CubaDupa

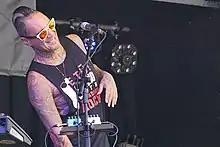
Tiki Taane in concert at CubaDupa 2017

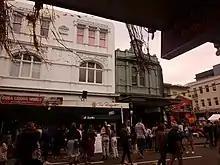
Upper Cuba Street

Some of the events of the 2015 festival were 100 Brazilian samba drummers hosted by Wellington Batucada and "The Grand Opening" tours of the Opera House produced by Barbarian Productions as well as stages with bands. The new brand for CubaDupa was a finalist in the 2015 Designers Institute of New Zealand, Best Design Awards in the Small Brand Identity category.